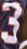
Number: 3